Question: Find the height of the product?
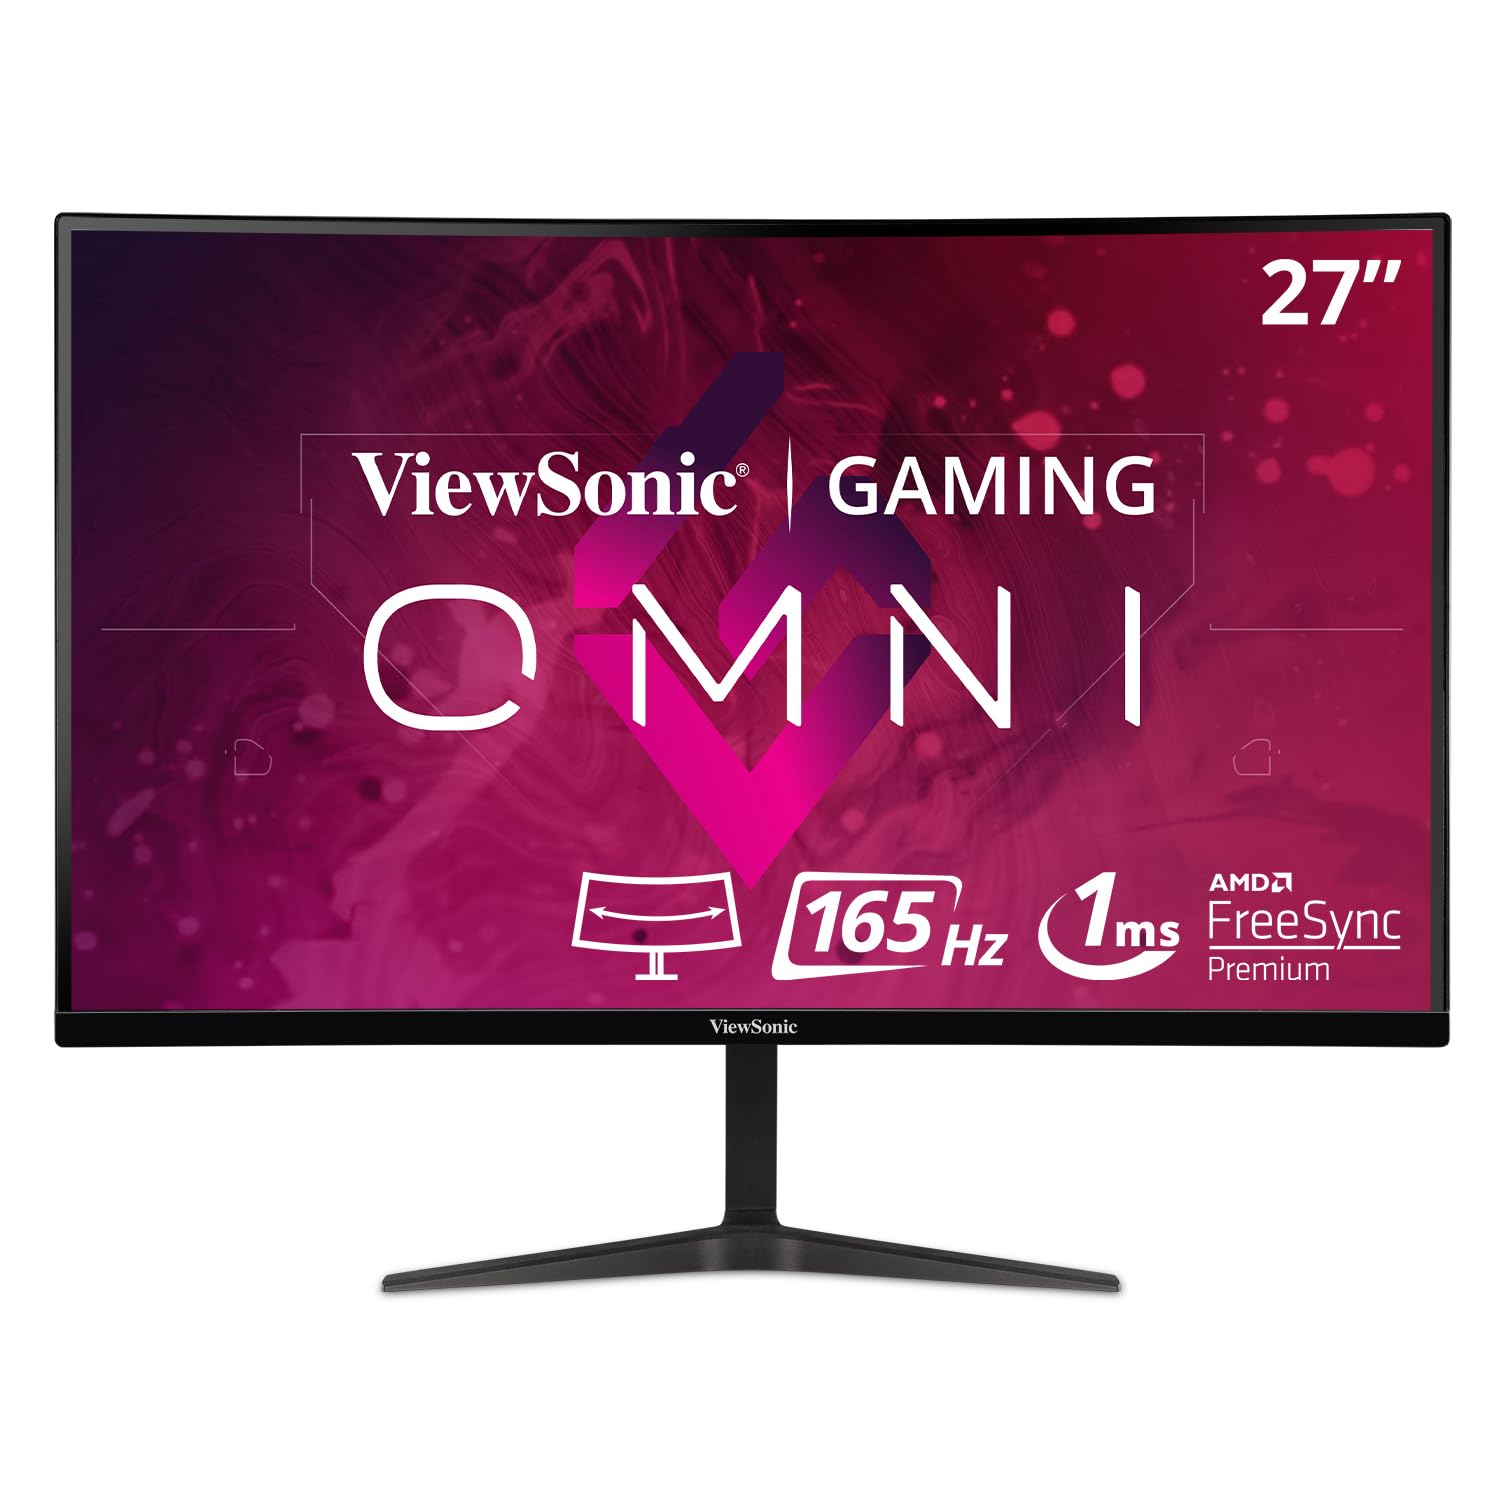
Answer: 27.0 inch